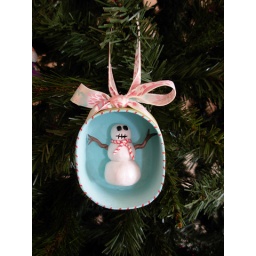
Hand built sculpey snowman in a painted paper mache box with ribbon for hanging